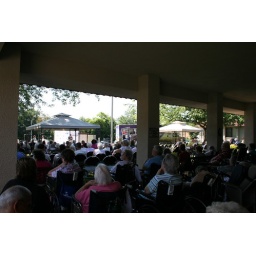
The best seats in the house - in the cool patio!